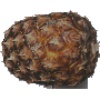
Label: Pineapple 1